Jean de Lattre de Tassigny

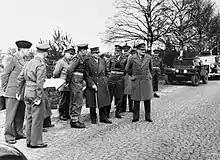
De Lattre (in képi) and senior British Army officers observe a NATO exercise in Germany, c. 1950

Jean Joseph Marie Gabriel de Lattre de Tassigny was born on 2 February 1889 in Mouilleron-en-Pareds, Vendée, in the same village as World War I leader Georges Clemenceau. He was the son of Roger de Lattre de Tassigny and Anne-Marie Louise Henault, the daughter of the mayor of Mouilleron. Her grandfather had been his predecessor, assuming the office in 1817. In turn, Roger de Lattre succeeded his father-in-law as mayor in 1911, and still held the office forty years later. An ancestor had added the suffix "de Tassigny" to the family name in 1740, after the family property of Tassigny near Guise. He had an older sister, Anne-Marie, who later became the Comtesse de Marcé.